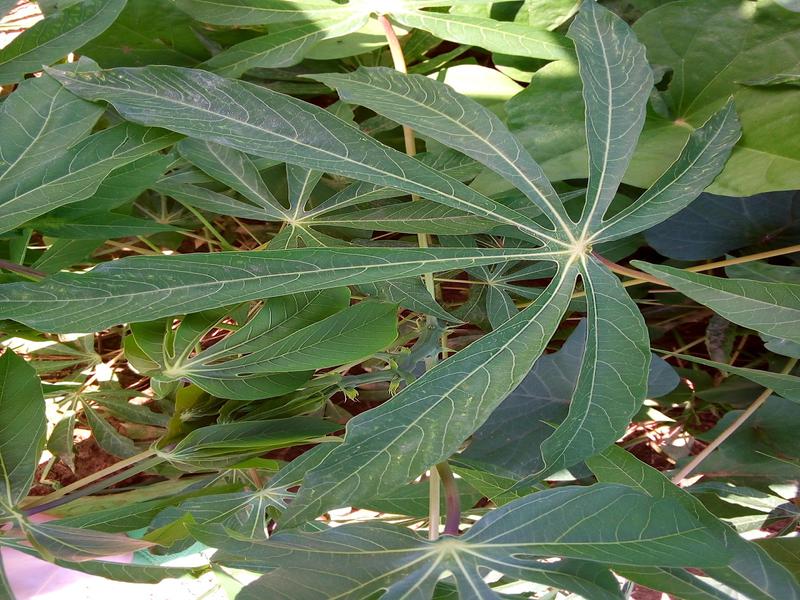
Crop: cassava
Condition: healthy